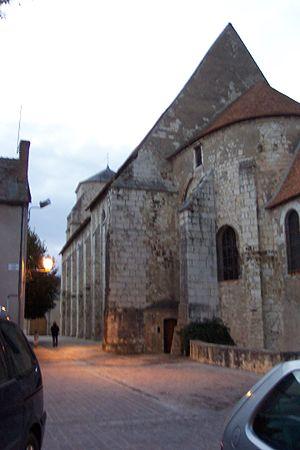
Léré est une commune française située dans le département du Cher en région Centre-Val de Loire implantée sur la berge gauche de la Loire.
Cet article recense les monuments historiques français classés en 1912.
L'église collégiale Saint-Martin de Léré date du XIIᵉ siècle mais a fait suite à un oratoire du XIᵉ siècle avec une crypte, qui a servi d'abri pour les reliques de Saint Martin de Tours, lors des invasions des Normands.